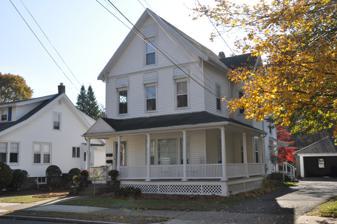
Building: House at 54 Spring Street
Country: United States of America
Year built: 1889
Historic house in Massachusetts, United States United States historic place House at 54 Spring Street U.S. National Register of Historic Places Show map of Massachusetts Show map of the United States Location 54 Spring St., Wakefield, Massachusetts Coordinates 42°28′31″N 71°4′19″W / 42.47528°N 71.07194°W / 42.47528; -71.07194 Built 1889 Architectural style Queen Anne MPS Wakefield MRA NRHP reference No. 89000703 Added to NRHP July 06, 1989 The House at 54 Spring Street in Wakefield, Massachusetts is a well-preserved Queen Anne Victorian house.  The 2 + 1 ⁄ 2 -story house was built c. 1889–90, and is most notable for its detailed shingle work.  The house has an L shape, with a porch that wraps around the front and right side, into the crook of the L.  The windows are topped by shed-roofed hoods with cut shingles, and there are bands of decorative shingle work filling the north side gables. The house was listed on the National Register of Historic Places in 1989. See also National Register of Historic Places listings in Wakefield, Massachusetts National Register of Historic Places listings in Middlesex County, Massachusetts References